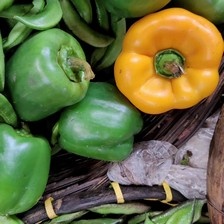
Label: capsicum